Answer in natural language. Consider the 3D positions of the objects in the scene and not just the 2D positions in the image. Is the centerpoint of  white rectangular dining table at a higher height than black colour chair? Choose between the following options: no or yes
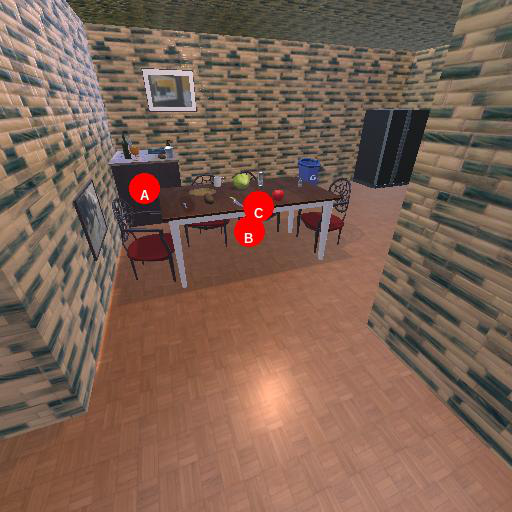
<answer>yes</answer>